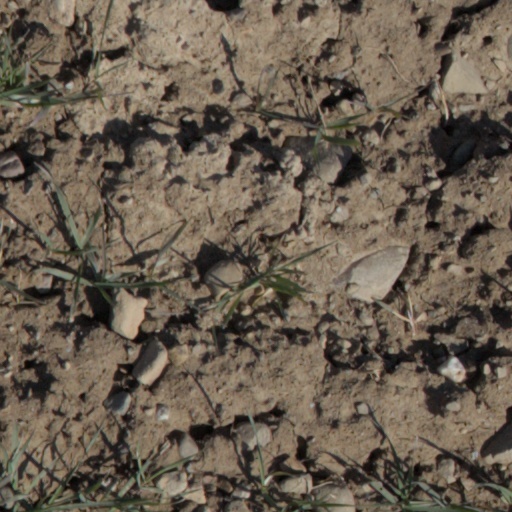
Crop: wheat